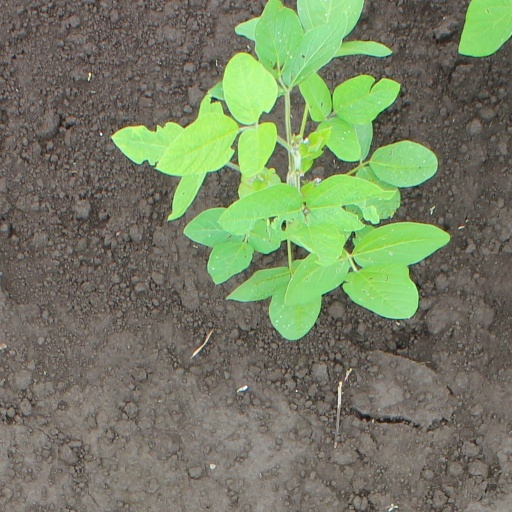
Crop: soybean